Sheikh Mohammad Khalid

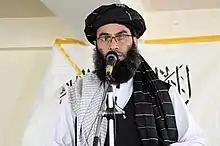

Sheikh Mohammad Khalid is the acting Minister for the Propagation of Virtue and the Prevention of Vice (Minister of Dawat-wal-Irshad) of the Islamic Emirate of Afghanistan since 7 September 2021. He is an ethnic Nuristani, from Kolam village, Nuristan Province.